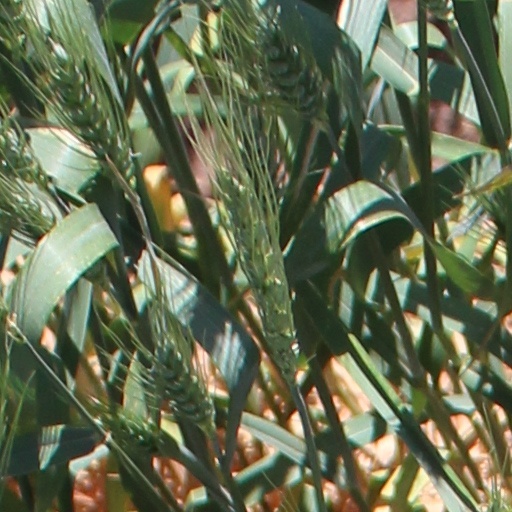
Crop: wheat